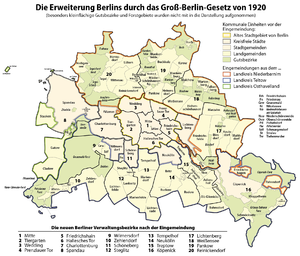
Stor-Berlin
Stor-Berlin er en betegnelse for det Berlin, der skabtes i 1920 ved en sammenlægning af det oprindelige Berlin med en række yderområder og forstæder, deriblandt flere selvstændige byer. Gennem lovene Gesetz über die Bildung einer neuen Stadtgemeinde Berlin, de såkaldte Stor-Berlin-love, vedtog den preussiske regering at gøre Berlin til en selvstændig administrativ delstat. Tidligere var Berlin en del af Brandenburg, som omkranser byen. Med etableringen af Stor-Berlin blev det muligt at planlægge på tværs af hele byen – hvilket blandt andet var medvirkende til at Berlin blev et kulturelt centrum i Europa i 1920'erne.